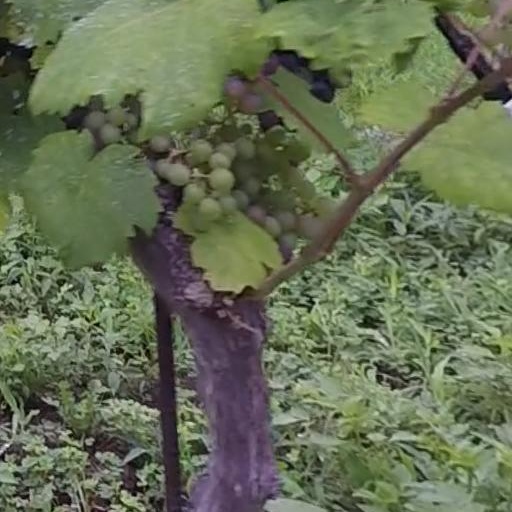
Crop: grape